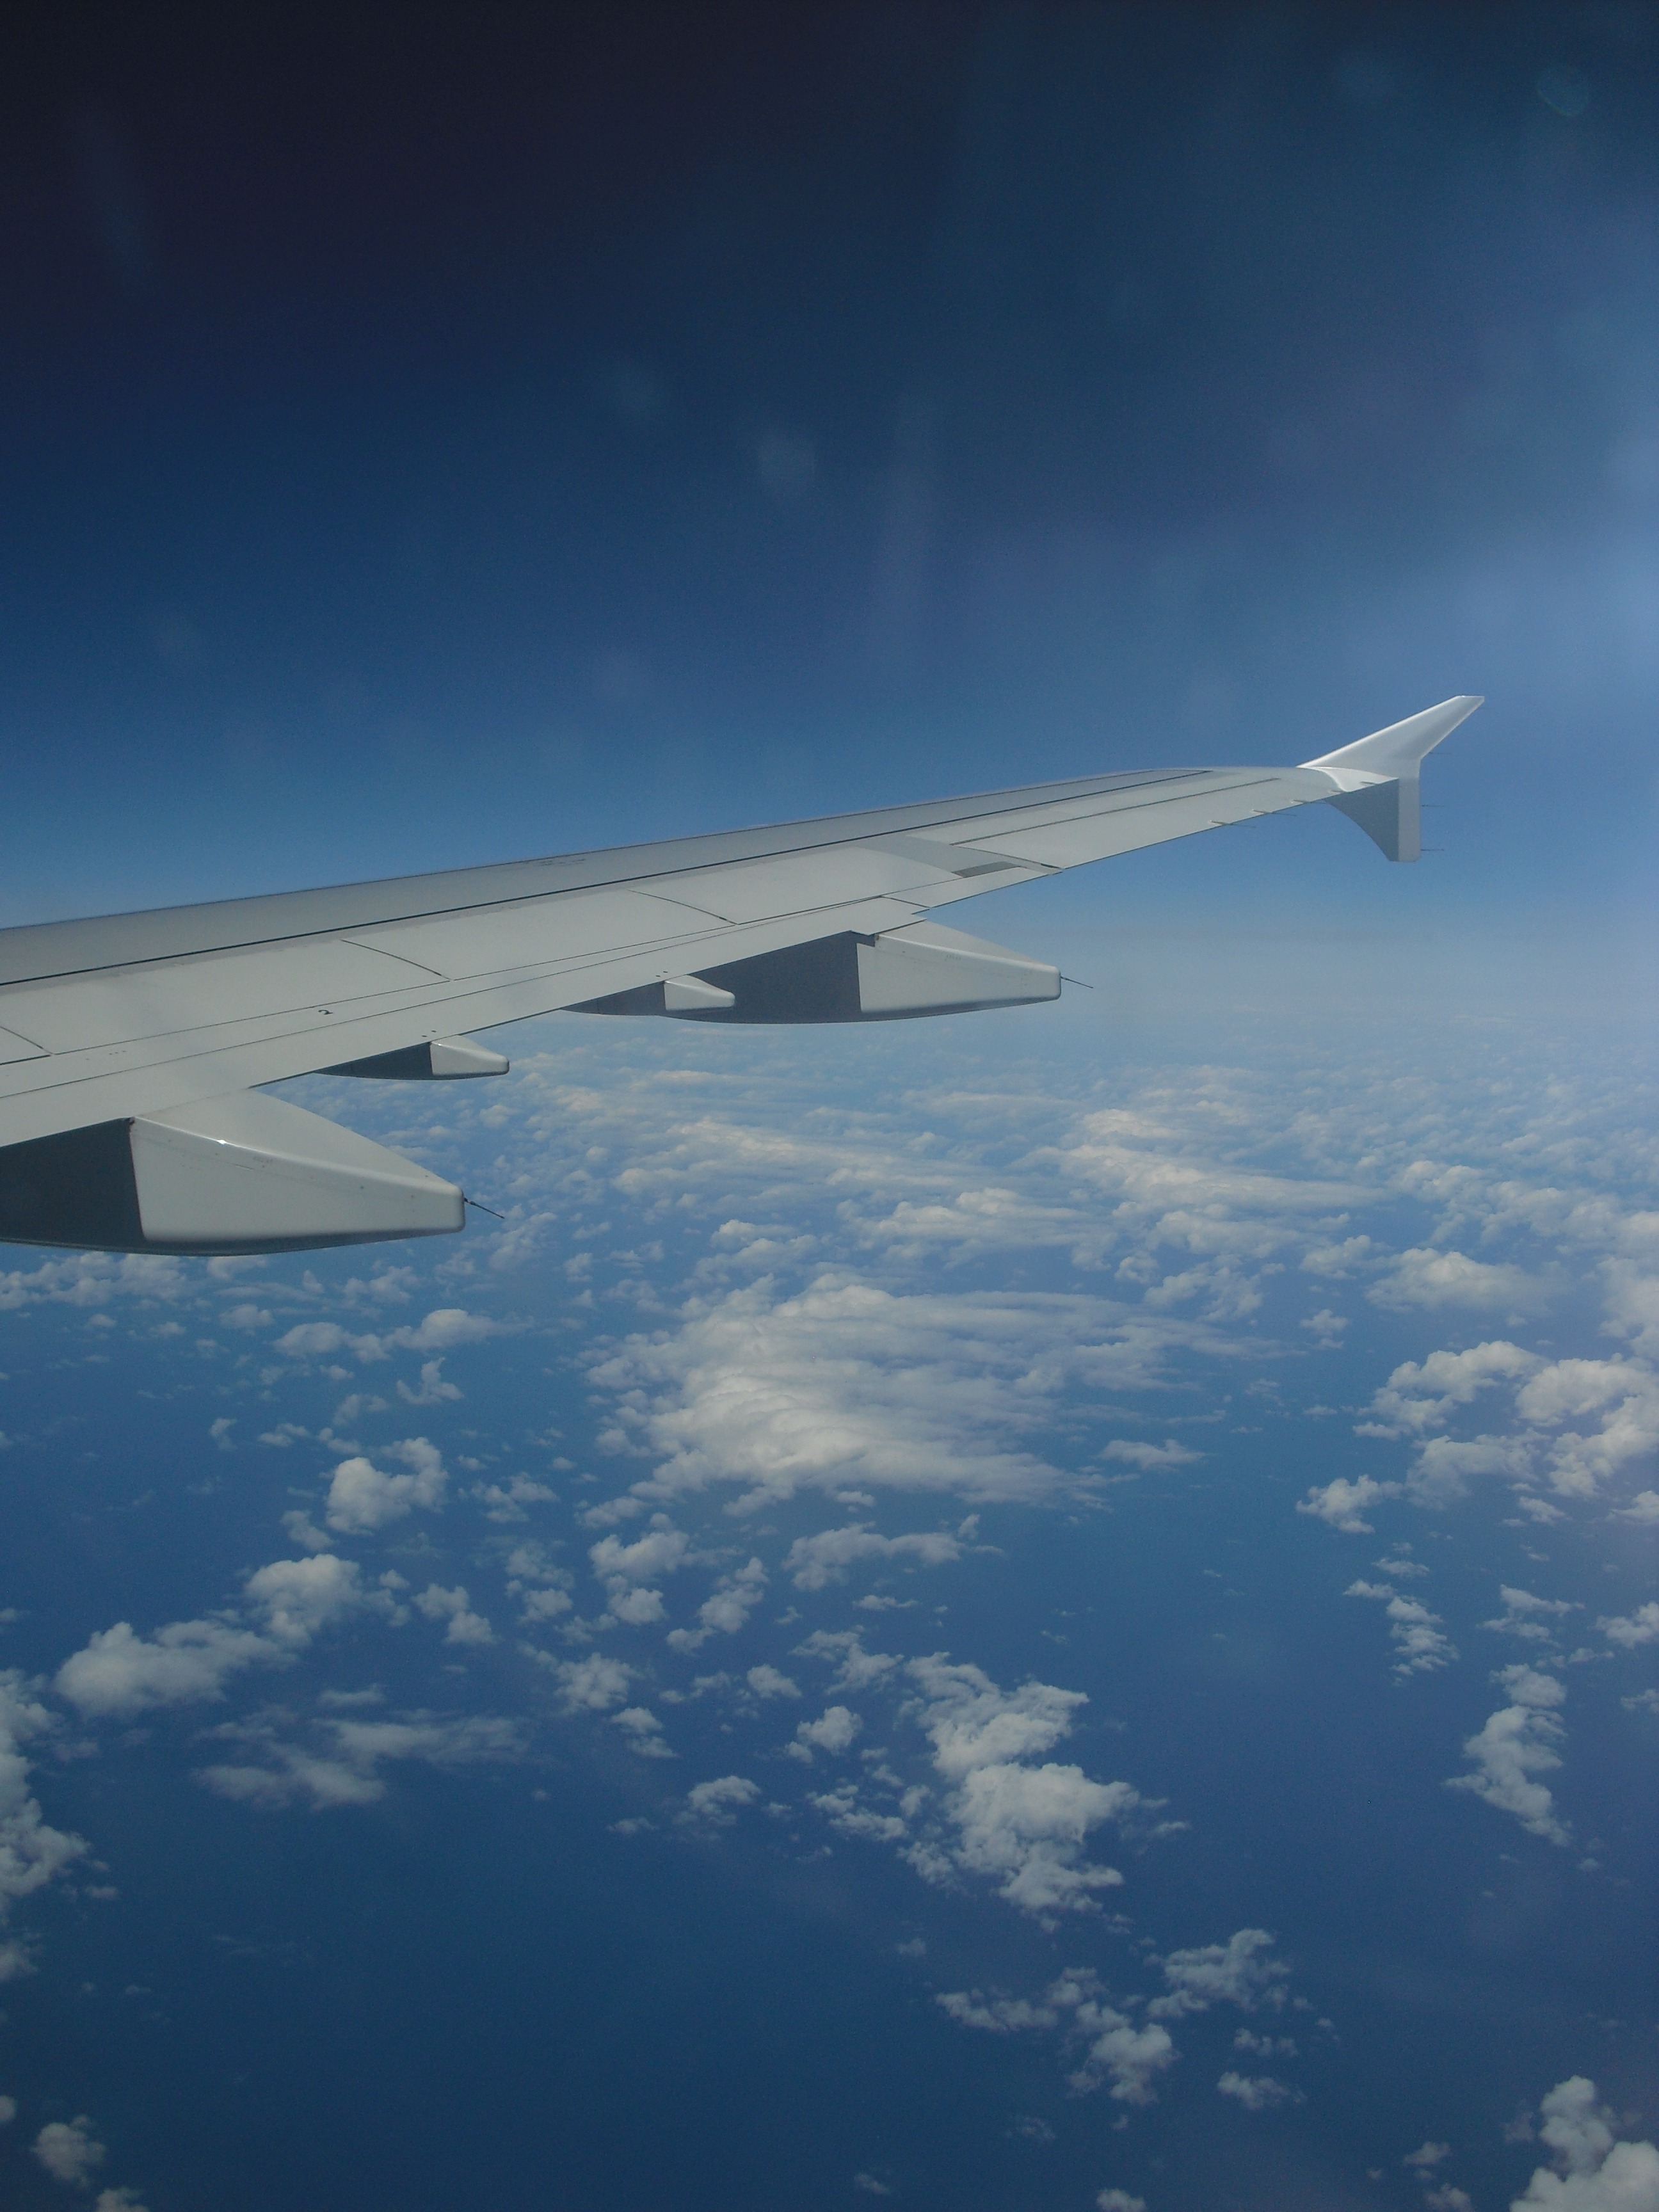
horizon, wing, cloud, sky, atmosphere, fly, travel, airplane, aircraft, reflection, vehicle, airline, aviation, flight, holiday, machine, blue, clouds, airliner, above the clouds, jet aircraft, air travel, atmosphere of earth